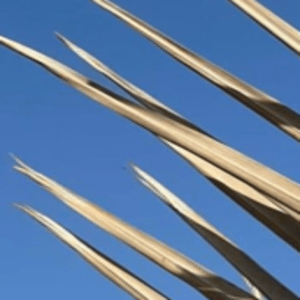
Label: Manganese Deficiency